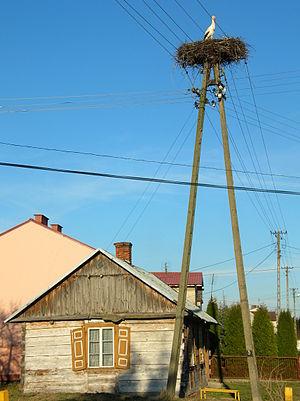
Skowieszyn est un village de la gmina de Końskowola du powiat de Puławy dans la voïvodie de Lublin, situé dans l'est de la Pologne.